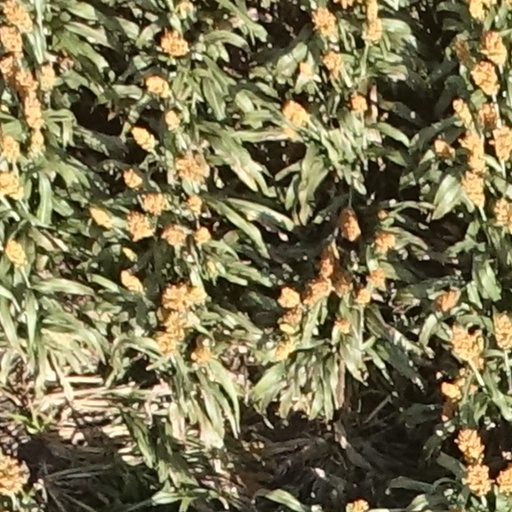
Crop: sorghum